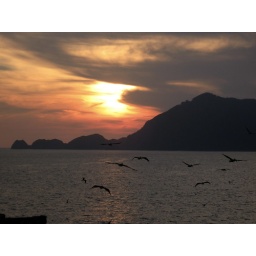
The birds would dive straight in to catch fish